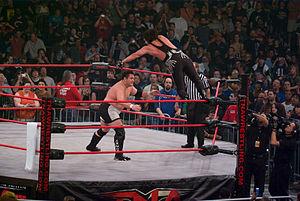
Steve Borden est un catcheur américain connu sous le nom de Sting. Il travaille pour la World Wrestling Entertainment comme ambassadeur de cette entreprise.